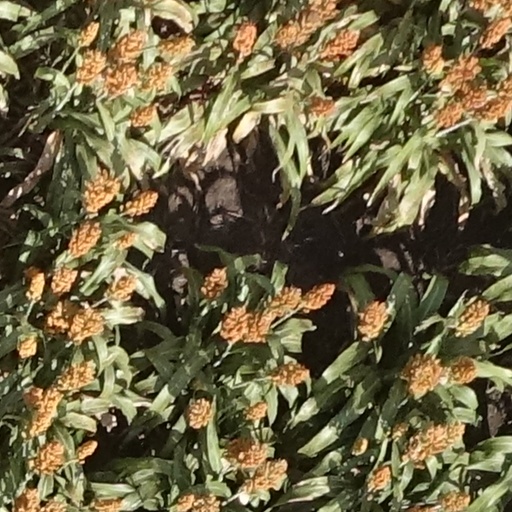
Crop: sorghum